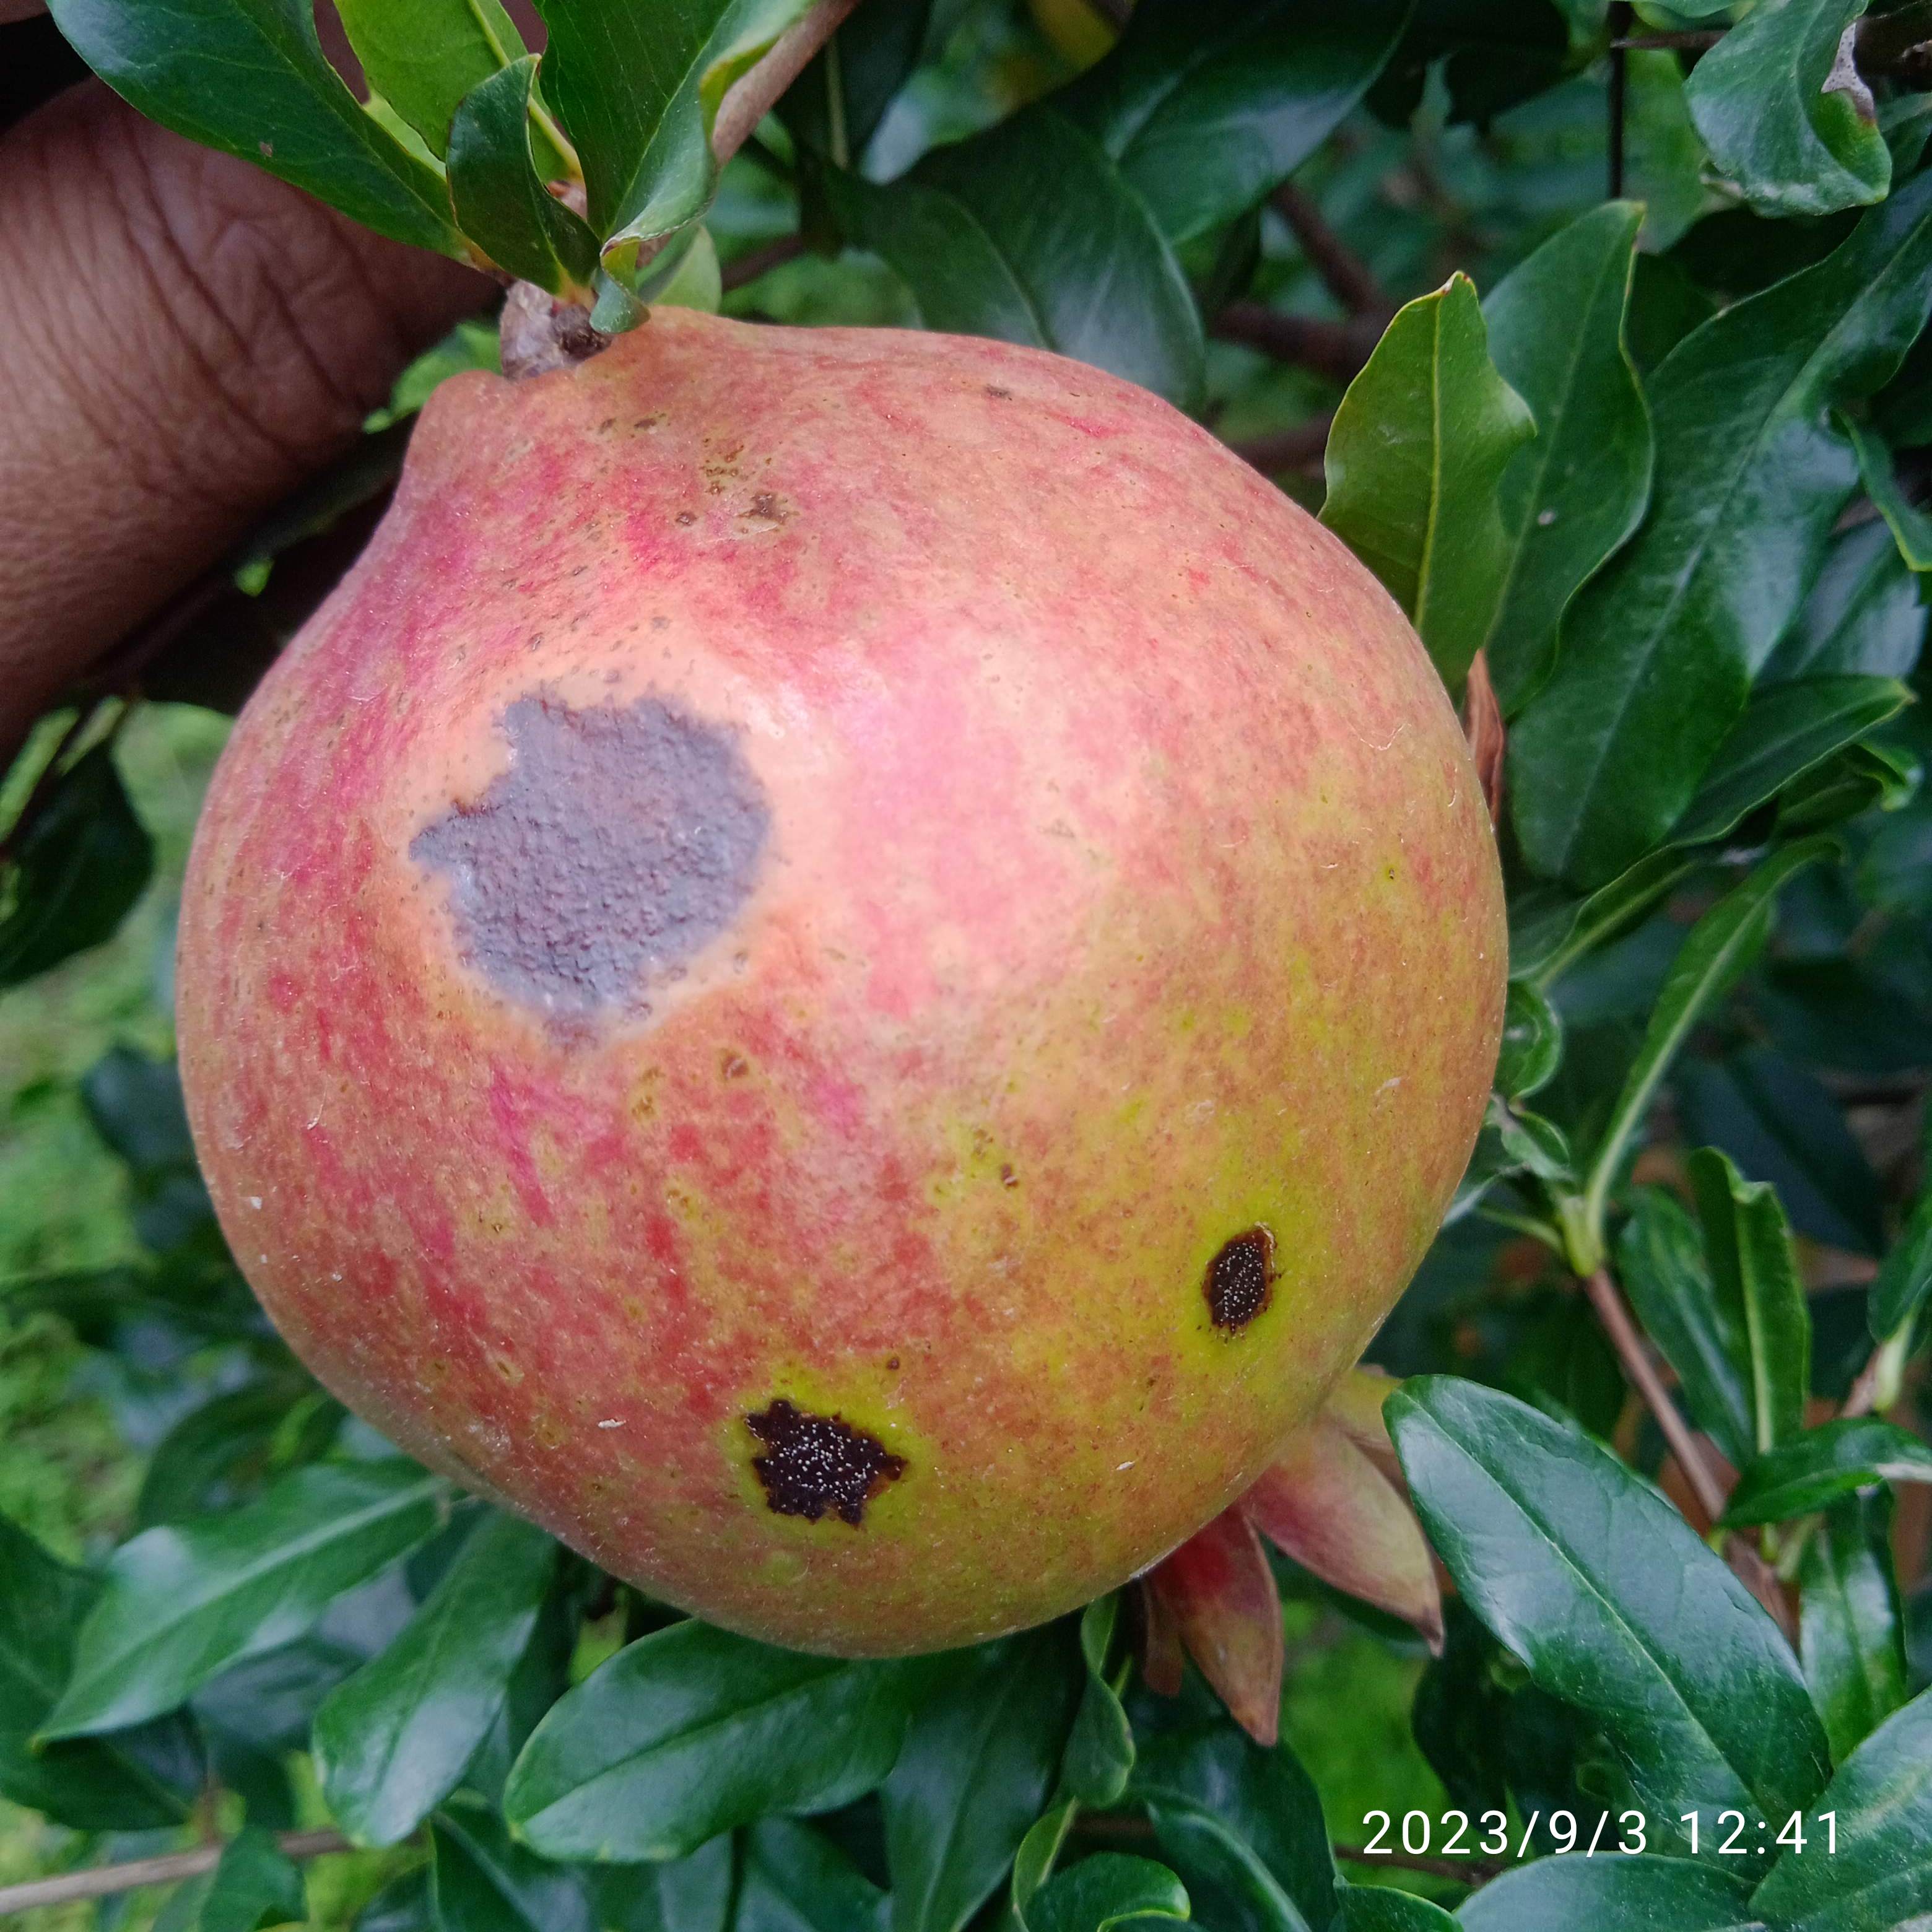
Label: Anthracnose